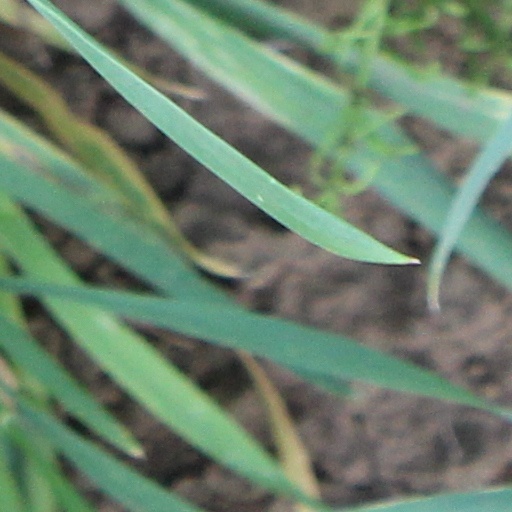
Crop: wheat